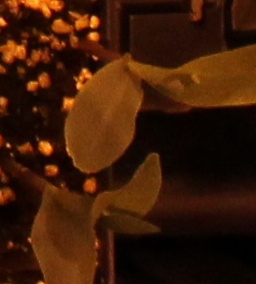
Label: Corn